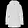
Label: Coat